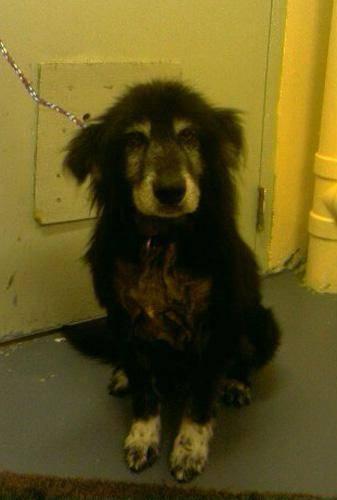
dog